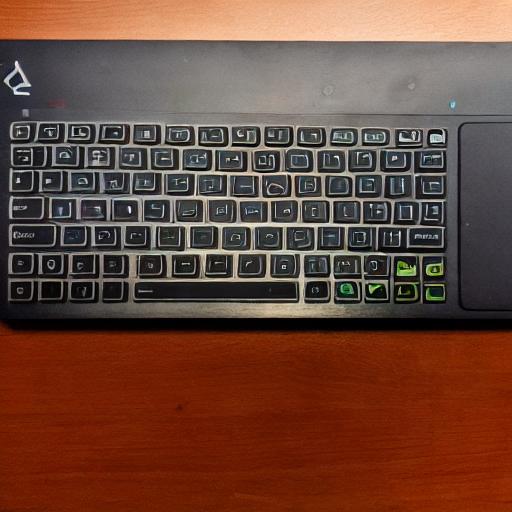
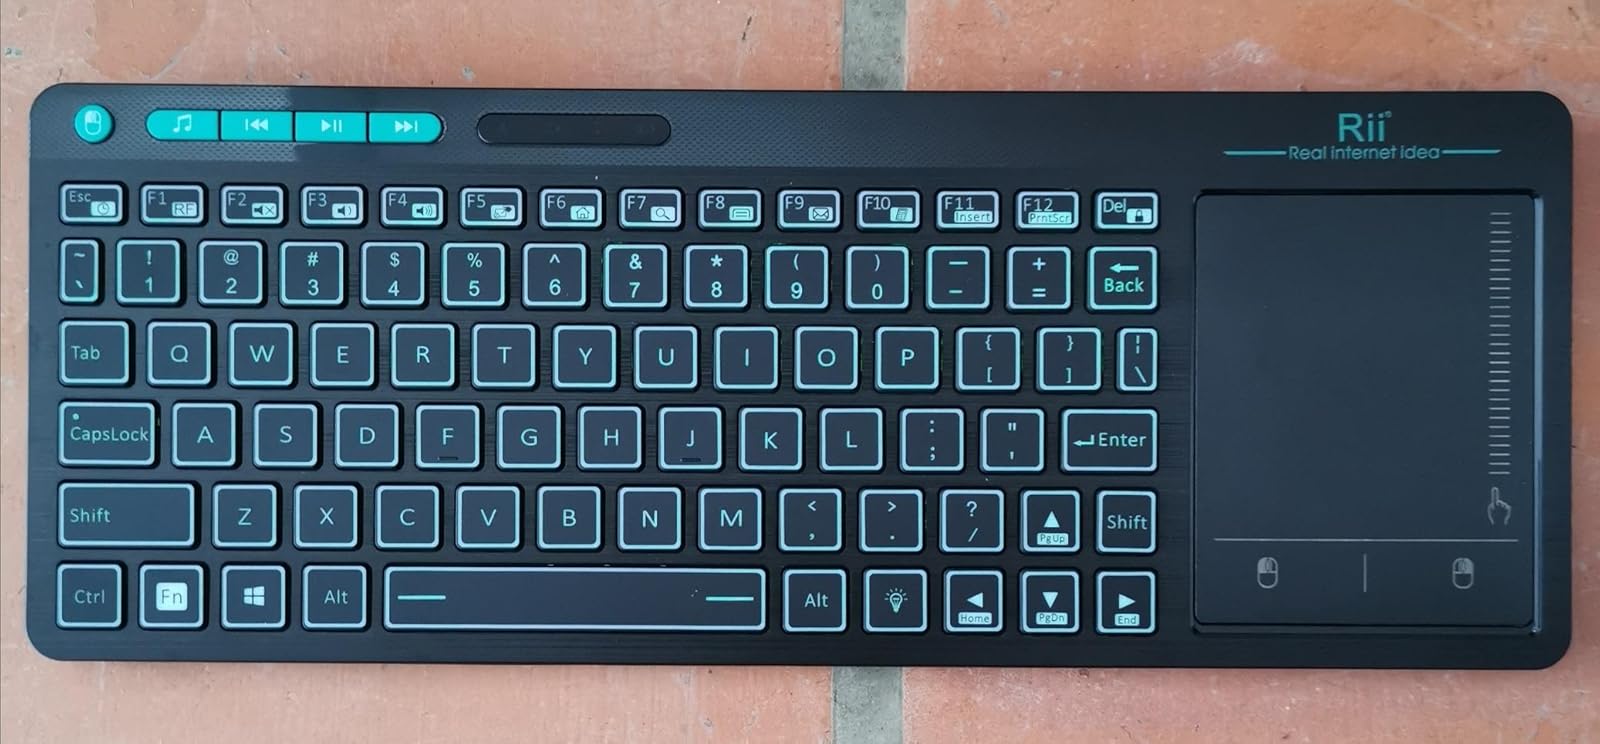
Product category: keyboard
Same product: no